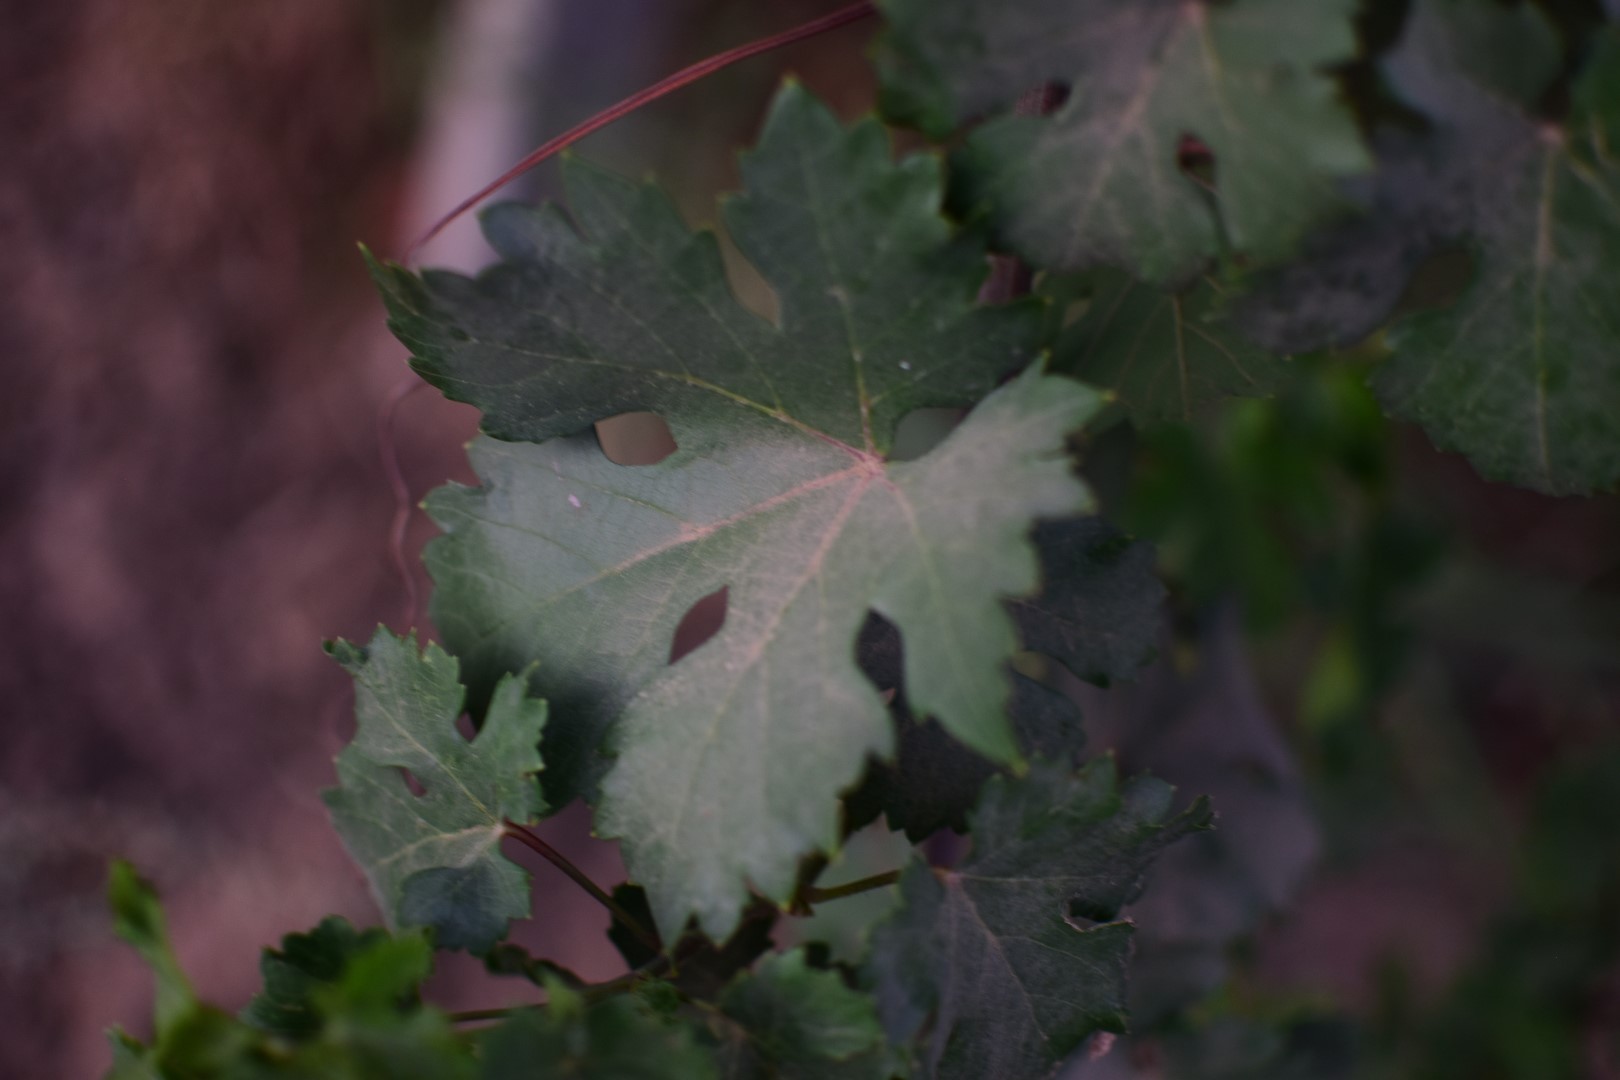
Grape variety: Aswud Balad